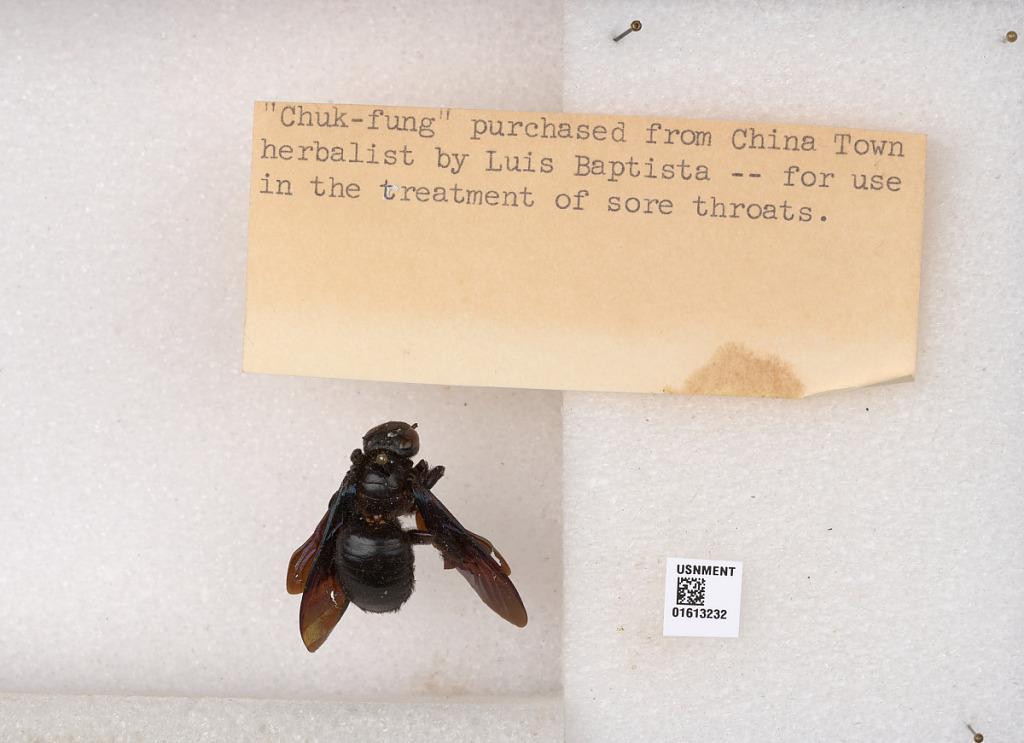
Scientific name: Xylocopa
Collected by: L. Baptista
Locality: China Town